Helbiz

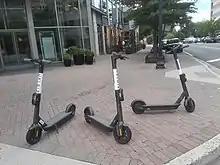
Three Helbiz scooters on a street corner in Clarendon, Arlington, Virginia

Helbiz, Inc. is an Italian-American intra-urban transportation company headquartered in New York City with an aim to solve the first mile/last mile transportation problem of high-traffic urban areas around the world.